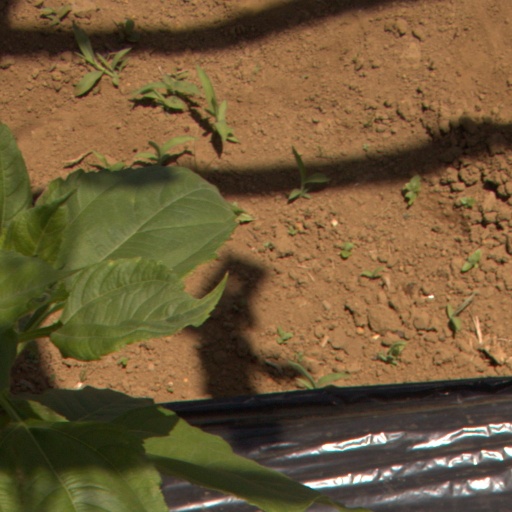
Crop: Jerusalem artichoke